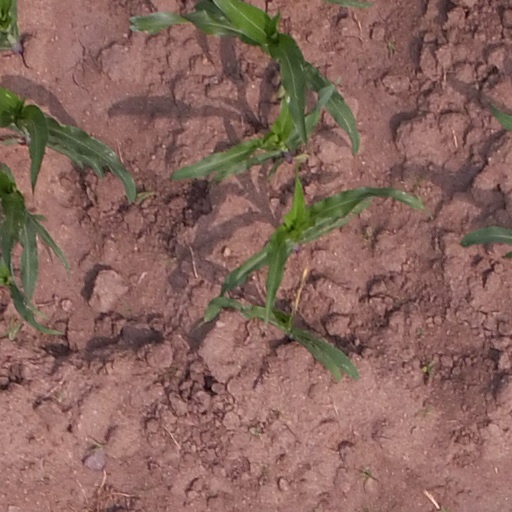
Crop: maize; corn